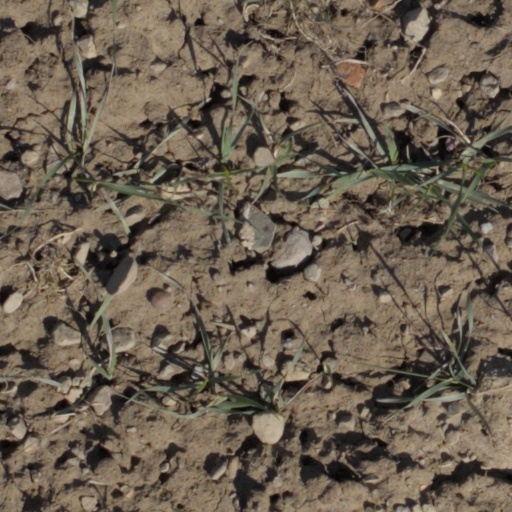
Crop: wheat